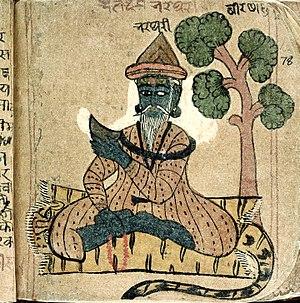
Les Quatre poèmes hindous constituent un ensemble de mélodies de Maurice Delage pour soprano et ensemble de musique de chambre à deux flûtes, hautbois, deux clarinettes, harpe et quatuor à cordes. L'œuvre porte parfois le numéro d'op.3, dans le catalogue des œuvres du compositeur.